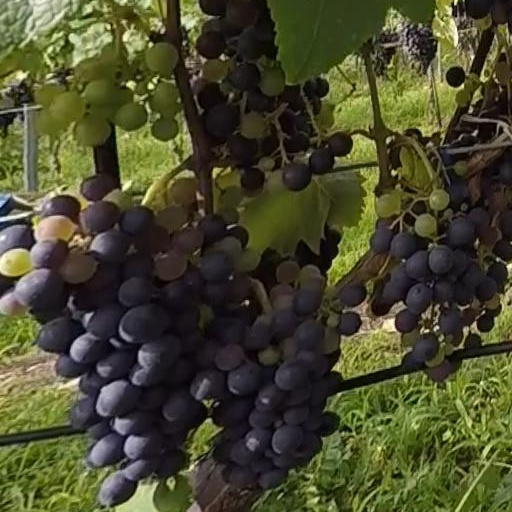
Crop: grape